Rutilius Taurus Aemilianus Palladius

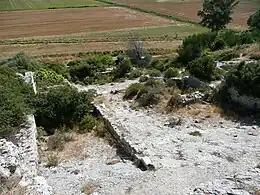
The sixteen overshot wheels at Barbegal are considered the largest ancient mill complex. Their capacity was sufficient to feed the whole nearby city of Arles

The book is known for reference to a water-mill in Book 1, ch. 41, where Palladius suggests that waste water from bath buildings should be used to drive a mill. Such mills had been described by Vitruvius in 25 BC, and there is a growing number of examples of such Roman water-mills. The most spectacular is the set of 16 mills at Barbegal in southern France, using water fed by a stone aqueduct along the line of the same aqueduct which supplied nearby Arles.